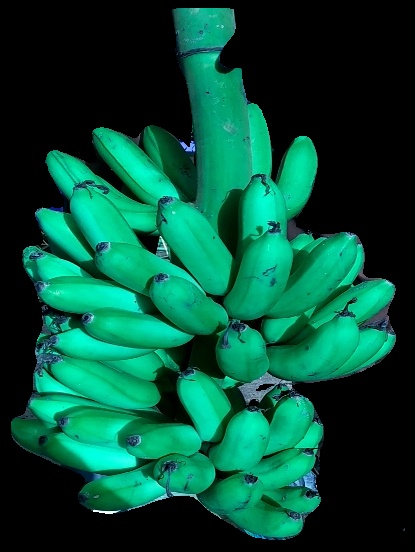
Variety: rasbale
Grade: grade1